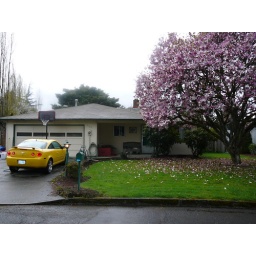
This was taken before house was painted and shurbs removed in front of window